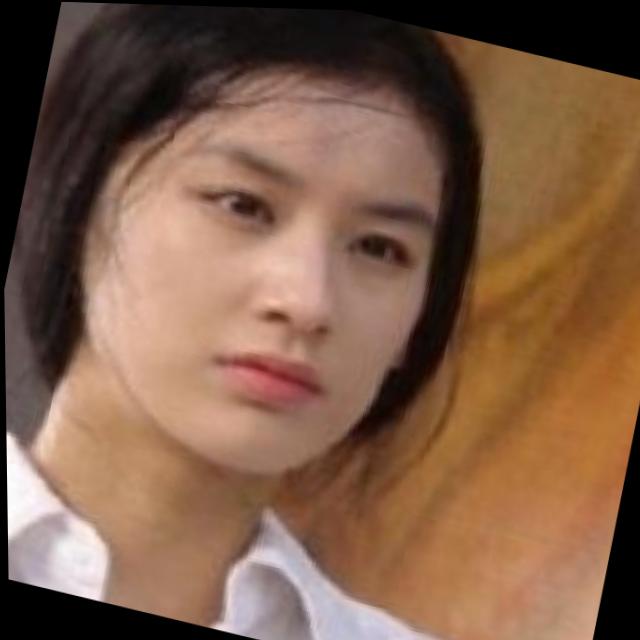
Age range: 21-44